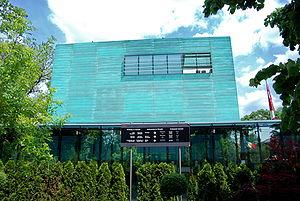
Voici les représentations diplomatiques du Canada à l'étranger: